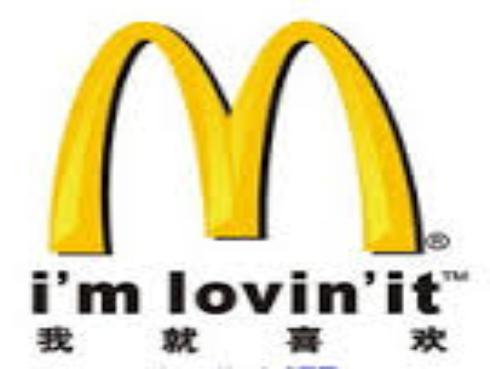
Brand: mcdonalds
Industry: Food